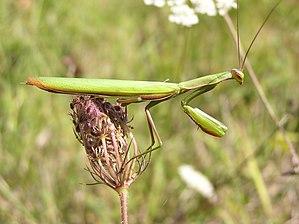
Mante religieuse adulte